MV Kaye E. Barker

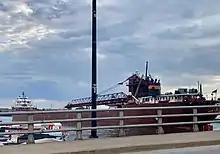
"Kaye E. Barker" on the Fox River in downtown Green Bay (2022)

MV "Kaye E. Barker" was constructed in Toledo, Ohio in 1952 for the Cleveland-Cliffs Steamship Company as SS "Edward B. Greene", one of the eight AAA-class freighters used for ore and coal shipping. She was named for Edward B. Greene, the chairman and president of Cleveland Cliffs who retired that same year. Her AAA sister ships were SS "Philip R. Clarke", SS "Cason J. Callaway", , SS "Reserve", SS "J.L. Mauthe", SS "Armco", and . "Edward B. Greene" was the first lake freighter to be constructed entirely in drydock. "Edward B. Greene" differed from her seven AAA sisters in that she was constructed with an extra level to the forward deckhouse for more guest accommodations as she was to become the flagship of the Cleveland Cliffs' fleet. She was christened on January 10, 1952, with her sea trials beginning on June 18 of the same year. On her maiden voyage, which took place on July 29, 19,788 tons of iron ore were loaded to be shipped to Toledo from Marquette, Michigan.